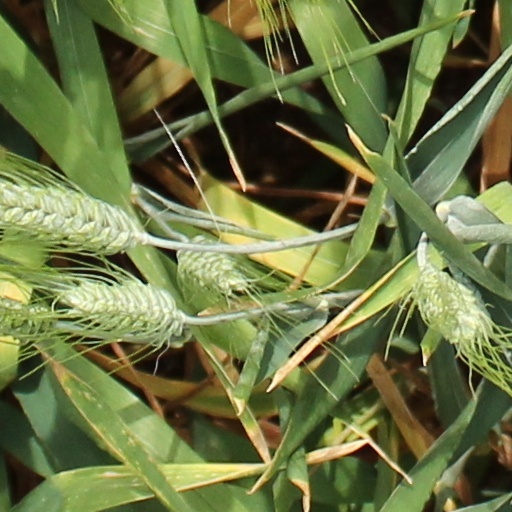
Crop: wheat